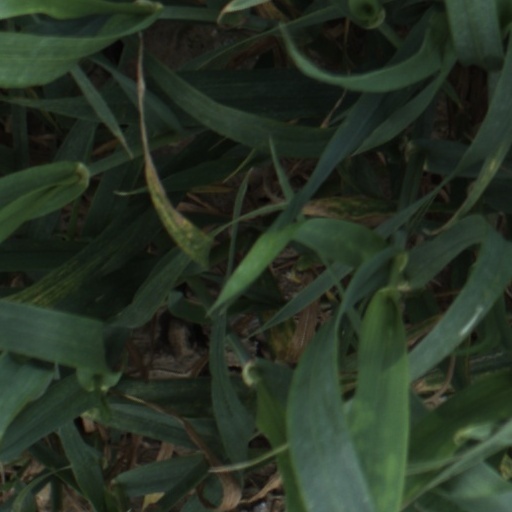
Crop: wheat